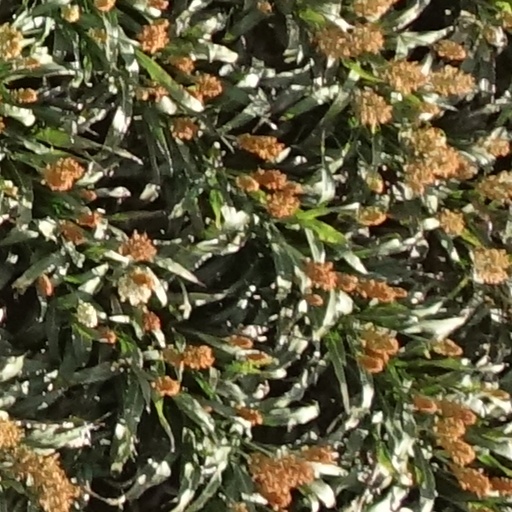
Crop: sorghum